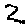
Label: 2